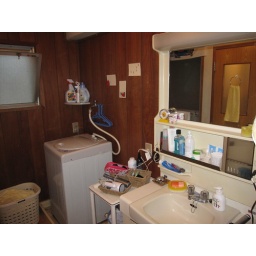
Bathroom/utility area. washing machine only. Sink has hot water (most apartments don't have in bathroom sink!! we're lucky!)